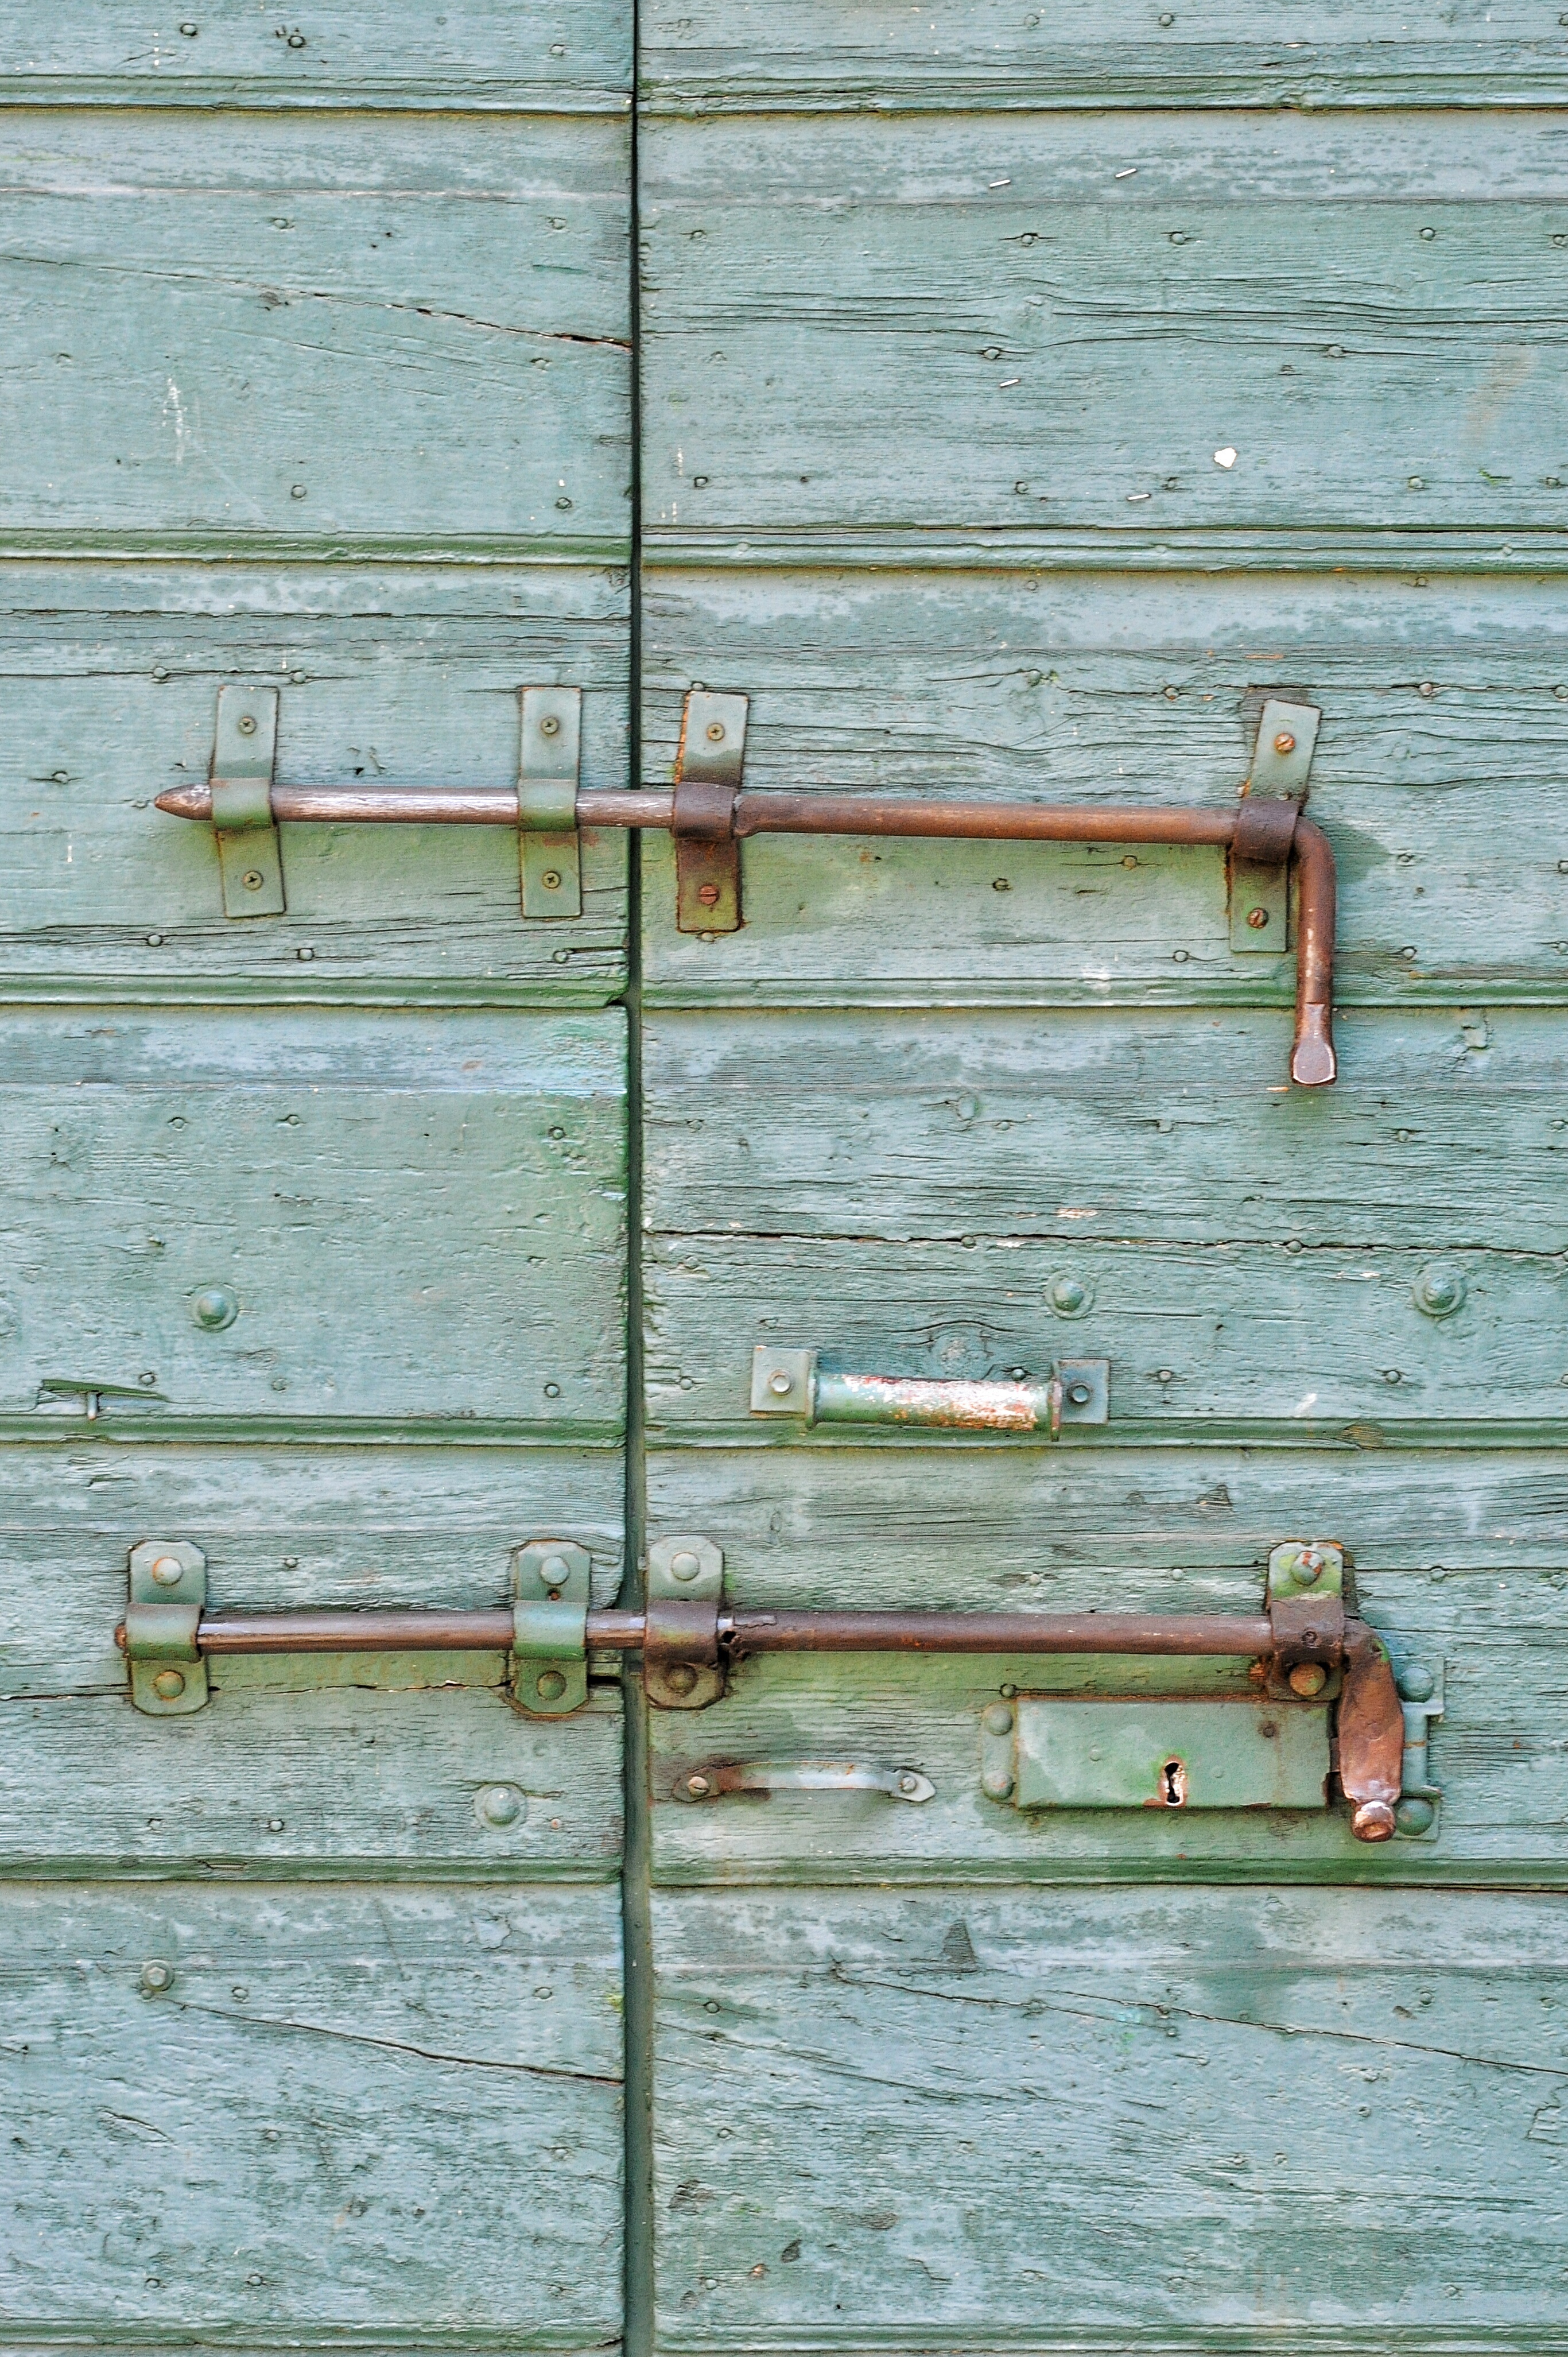
wood, texture, old, wall, rust, mast, color, paint, door, handle, iron, node, antiquity, axis